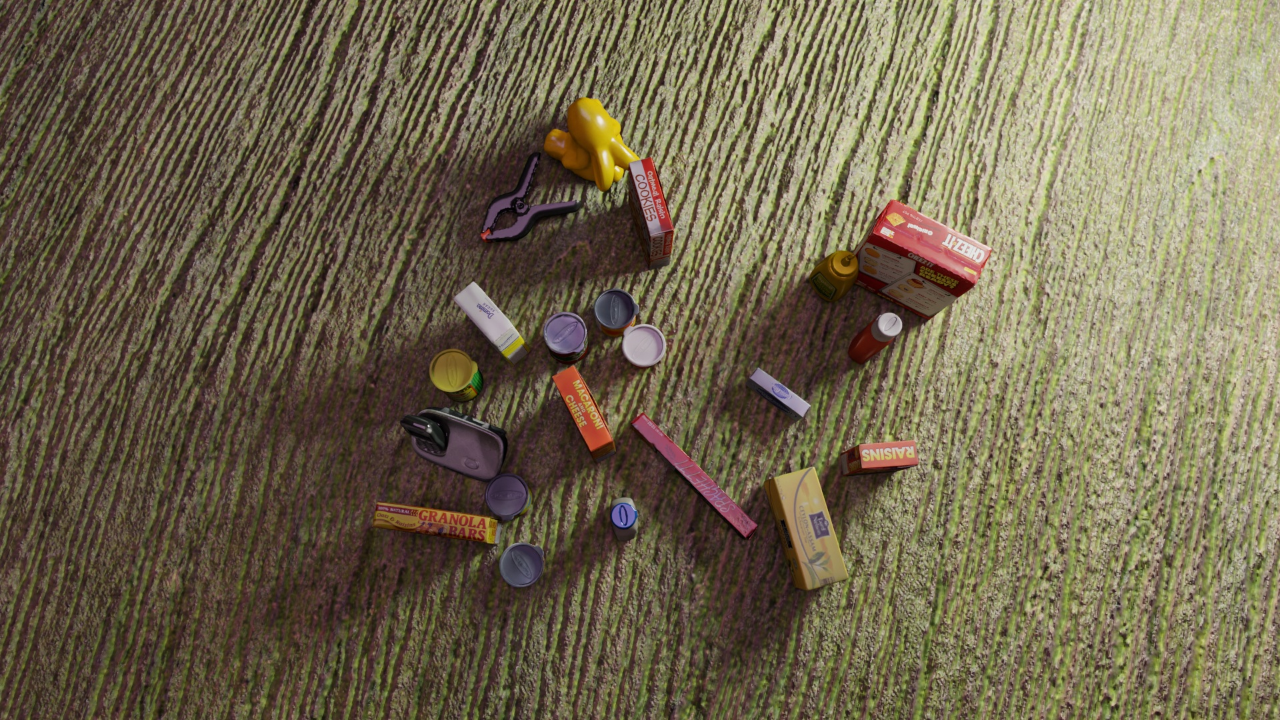
Question:
What are the five normalized (x, y) points between 0 and 1 in the image that outline the grasp plane for the box of raisins? Your answer should be as Grasp center: [], Left finger base: [], Right finger base: [], Left finger tip: [], Right finger tip: [].
Answer: Grasp center: [0.697656, 0.608333], Left finger base: [0.696875, 0.659722], Right finger base: [0.698438, 0.558333], Left finger tip: [0.689844, 0.668056], Right finger tip: [0.691406, 0.570833]